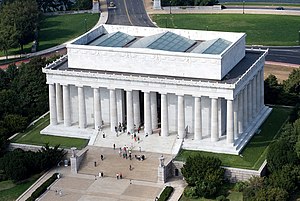
Lincoln Memorial
Lincoln Memorial set fra øst (2010)
Lincoln Memorial er et mindesmærke i Washington D.C., USA, opført til minde om USAs 16. præsident, Abraham Lincoln. Bygningen er tegnet af arkitekten Henry Bacon, mens statuen af den siddende Lincoln inde i monumentet er udført af Daniel Chester French, og vægmalerierne indenfor er malet af Jules Guerin.